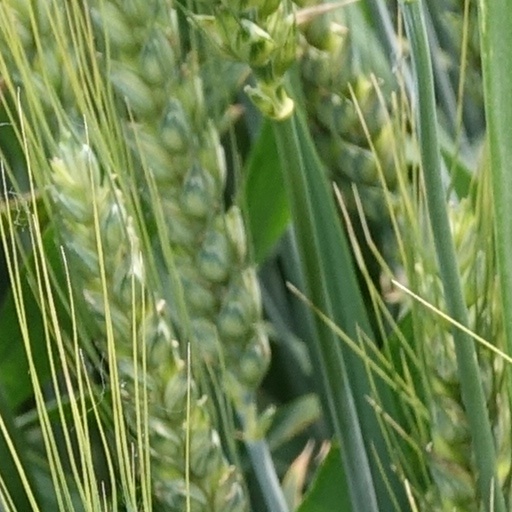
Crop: wheat